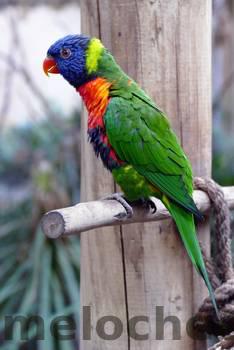
Label: Watermark